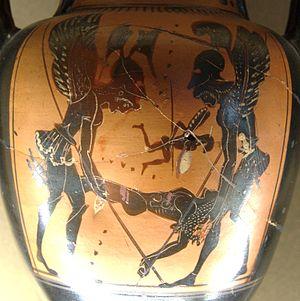
Mort de Sarpédon. Face A d'une amphore à col attique à figures noires, 500-490 av. J.-C. Provenance